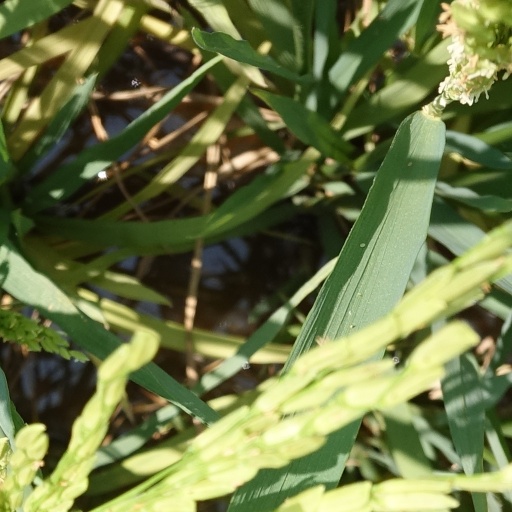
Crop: rice